E. A. Nugawela

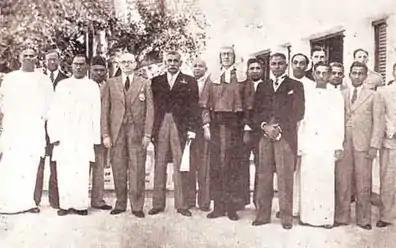
E. A. Nugawela in the first Cabinet of Ministers of Ceylon

Major Edward "Eddie" Alexander Nugawela, ED (21 September 1898 – 5 July 1972) was a Ceylonese lawyer, soldier and politician. He was the first Cabinet Minister of Education in independent Sri Lanka (then Ceylon) (1947–1954), later Cabinet Minister of Health (1954–1956), a Member of Parliament and State Council.